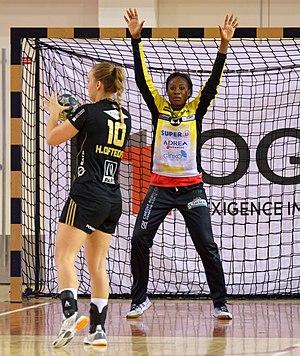
Rencontre retour de quart de finale de playoffs (place 3 et 4) entre Issy Paris Hand et ES Besançon. A Issy Les Moulineaux, le 3 juin 2017
Catherine Gabriel, née le 4 septembre 1994 à Yaoundé au Cameroun, est une joueuse de handball internationale française évoluant au poste de gardienne de but.